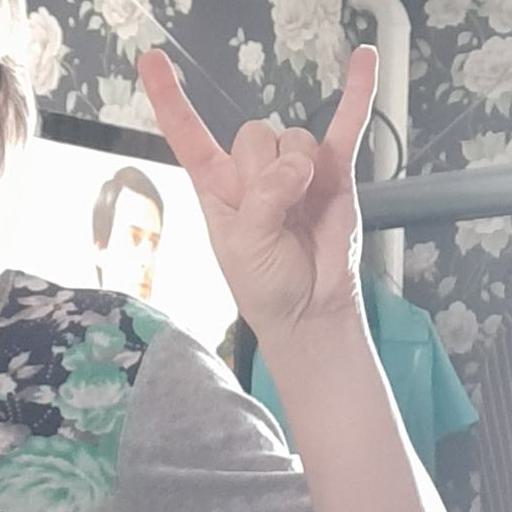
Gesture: rock